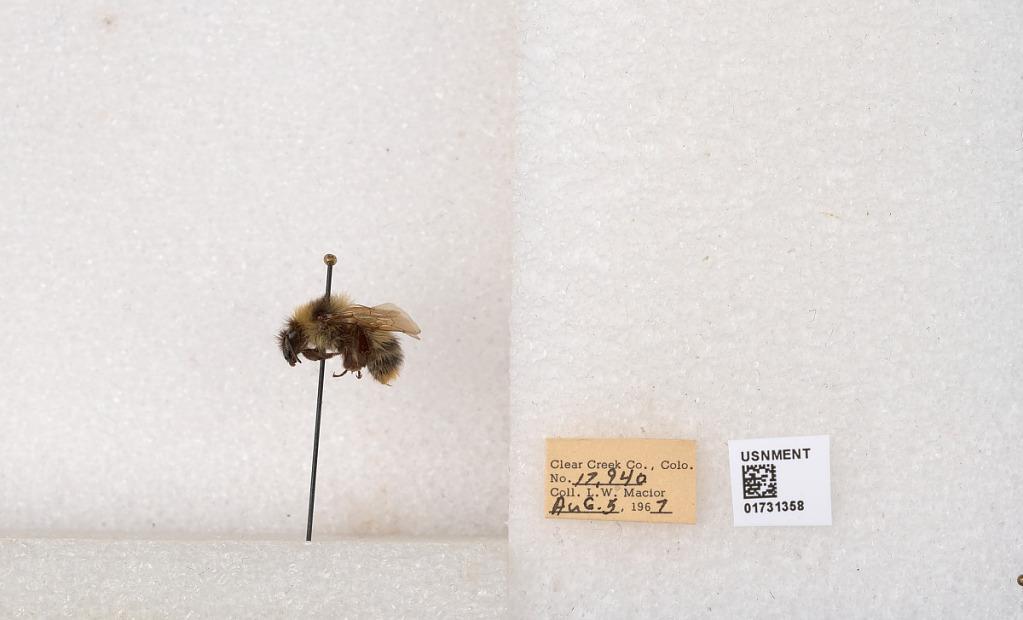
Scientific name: Bombus kirbyellus
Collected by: L. Macior
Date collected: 1967-8-5
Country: United States
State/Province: Colorado
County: Clear Creek
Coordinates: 39.6891, -105.644